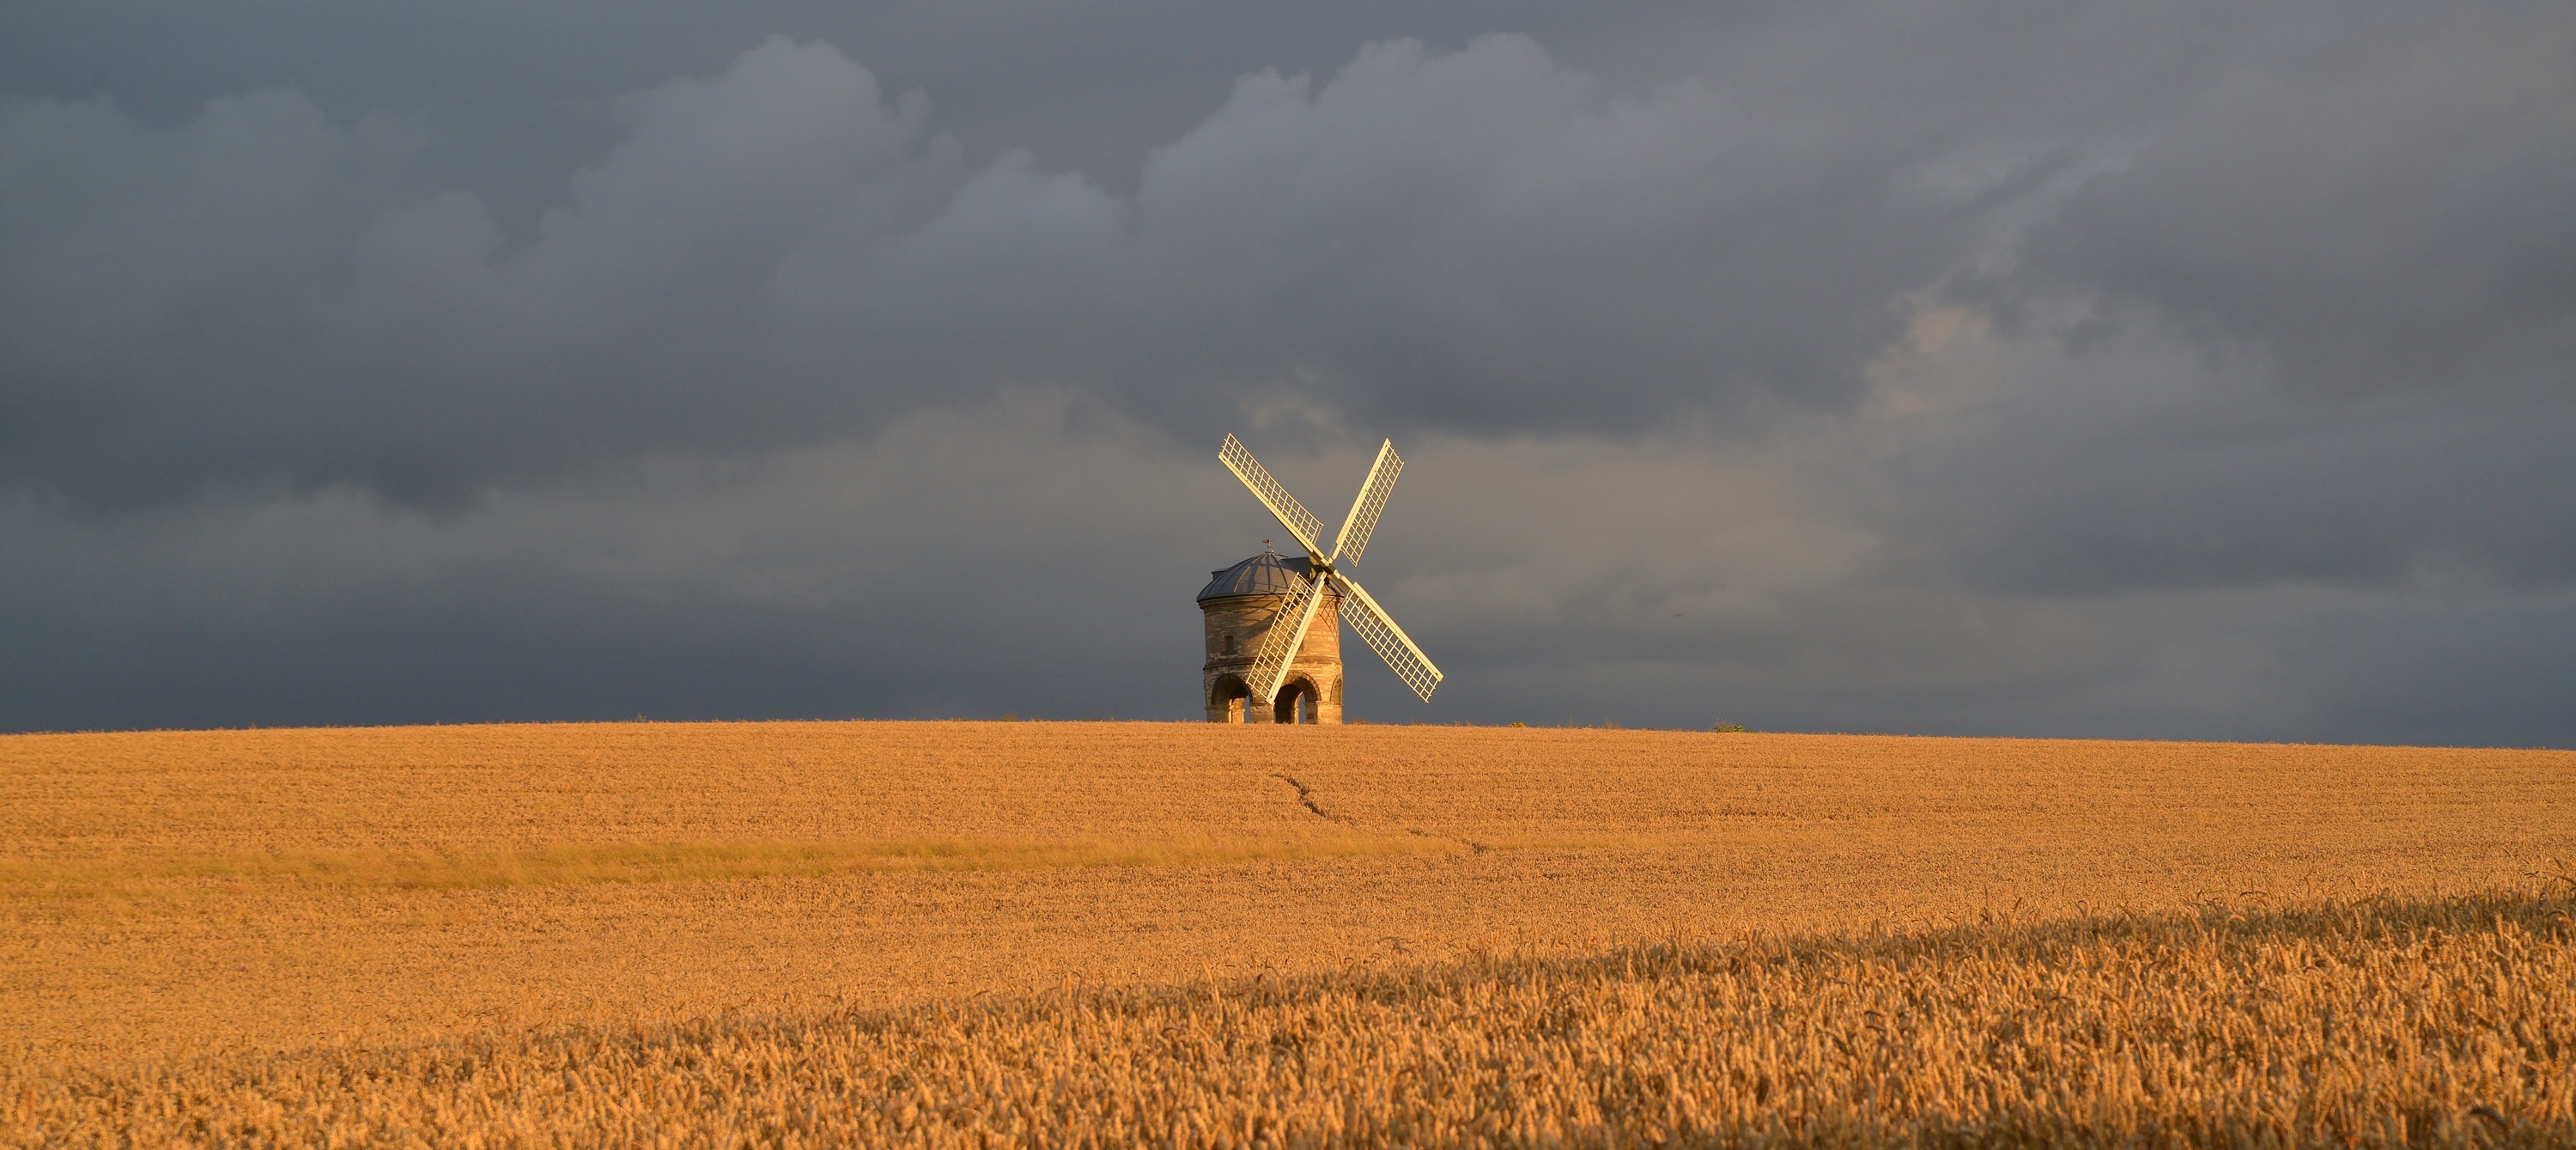
field, plain, grassland, prairie, horizon, grass family, agriculture, windmill, steppe, rural area, morning, wind, landscape, wind farm, crop, wheat, harvest, food